Masalitina House

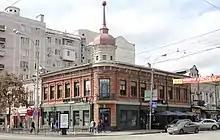

The Masalitina House, also known as the Vorozhein House is a building in Rostov-on-Don located at the intersection of Bolshaya Sadovaya Street and . It was built in 1890 to the design of architect in the eclectic style. At the beginning of the 20th century, the house belonged to the merchant P. K. Masalitina. The building is currently occupied by the restaurant "New York". The Masalitina House has the status of an object of cultural heritage of regional significance.